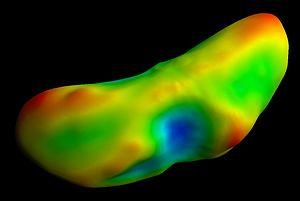
(433) Éros est un astéroïde du système solaire. Il a été découvert le 13 août 1898 par Auguste Charlois et Carl Gustav Witt, de façon indépendante, et nommé d'après la divinité de l'amour de la mythologie grecque.